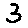
Label: 3